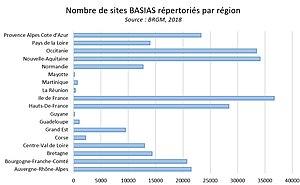
Diagramme des sites BASIAS bancarisés par région administrative
BASIAS est l'acronyme de « Base de données des anciens sites industriels et activités de services ». C’est une base de données française diffusée publiquement depuis 1999. Elle rassemble les données issues des inventaires historiques régionaux qui recensaient des sites ayant pu mettre en œuvre des substances polluantes pour les sols et les nappes en France.